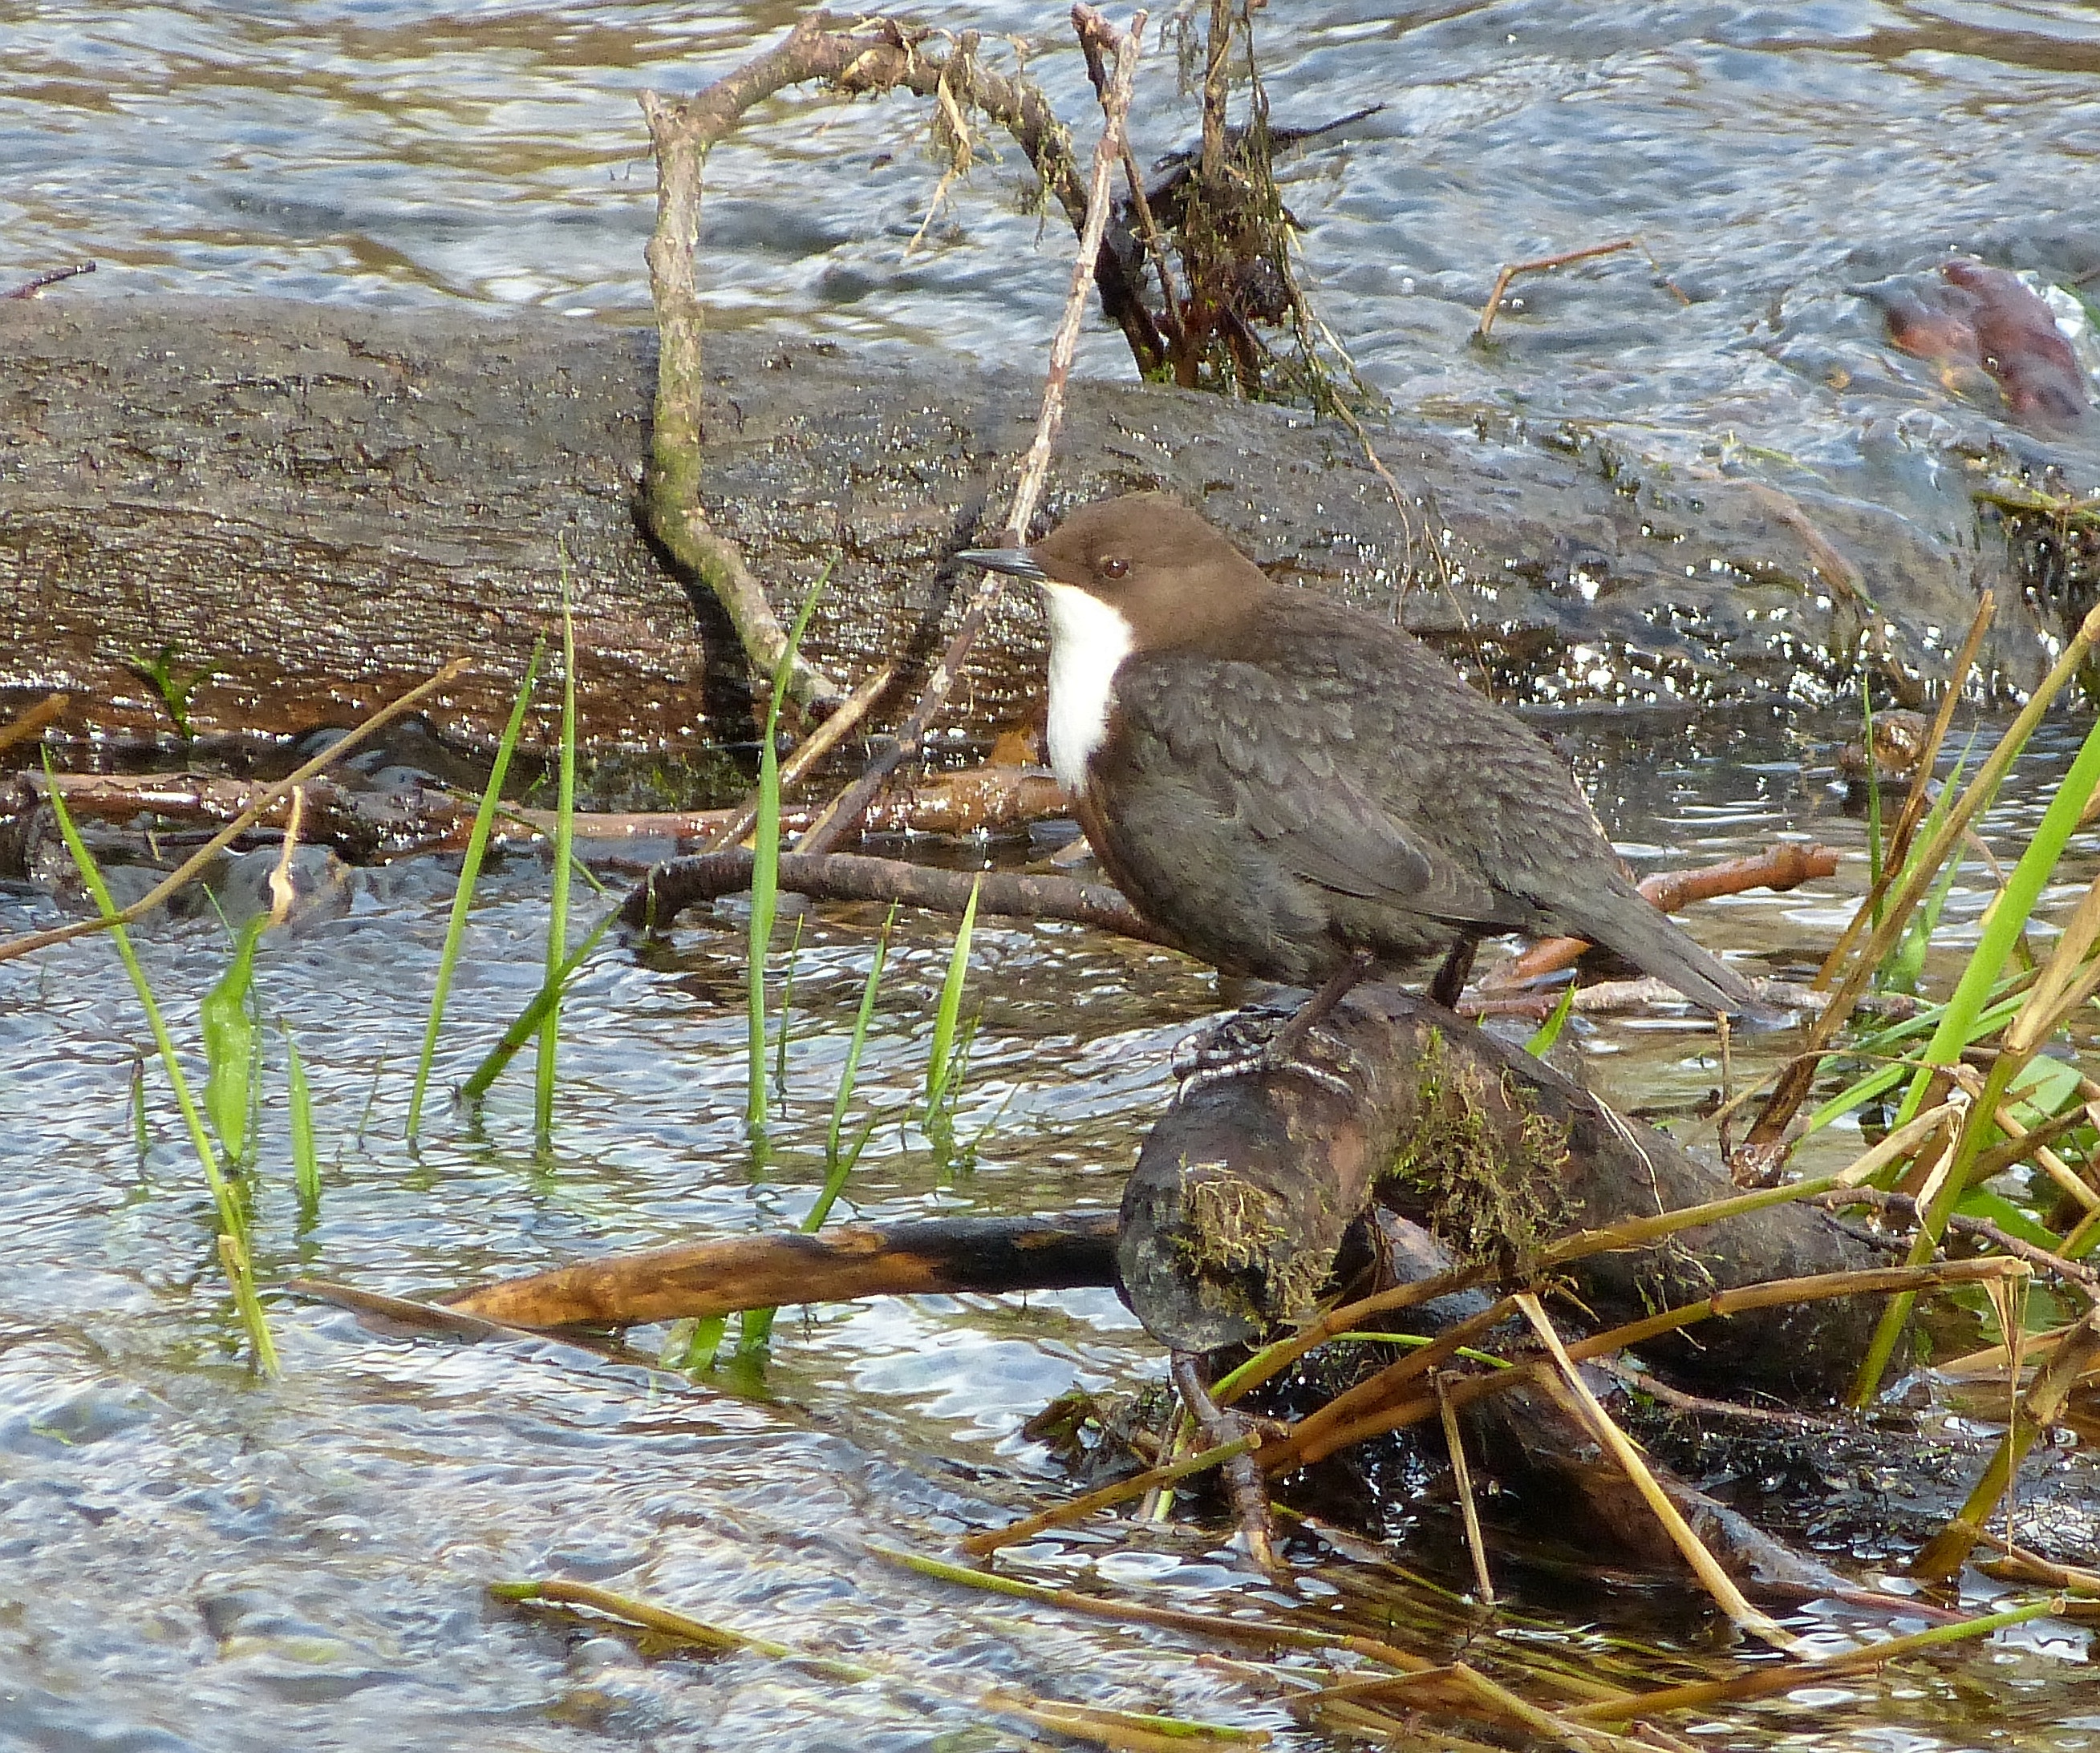
bird, dipper, water, plant, beak, twig, lake, grass family, Freshwater marsh, waterfowl, wetland, seabird, wood, feather, wildlife, charadriiformes, marsh, water bird, bog, tidal marsh, pond, fen, shorebird, swamp